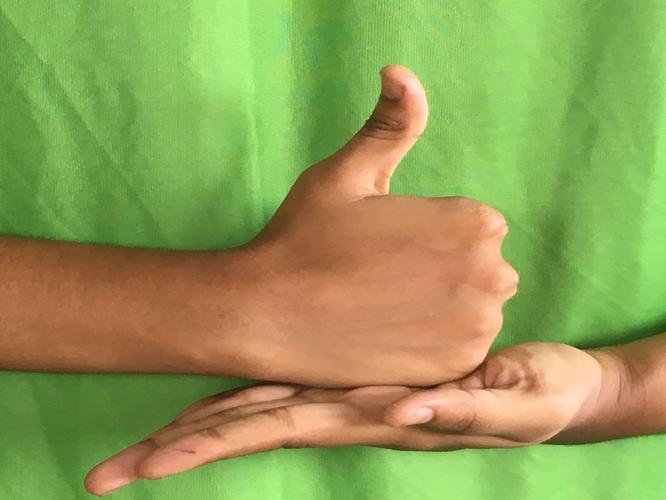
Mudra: Shivalinga
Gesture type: double_hand